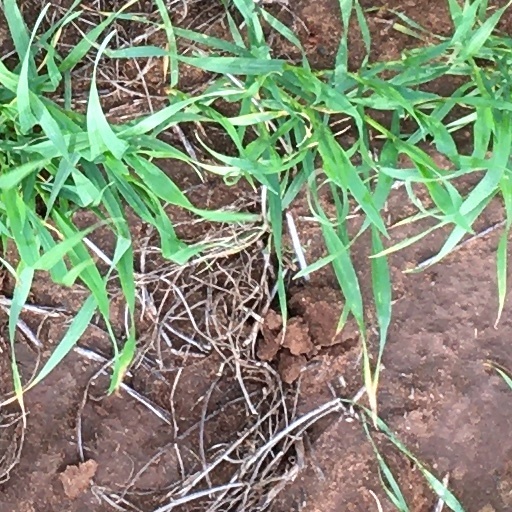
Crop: wheat